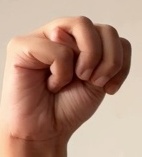
ASL sign: M